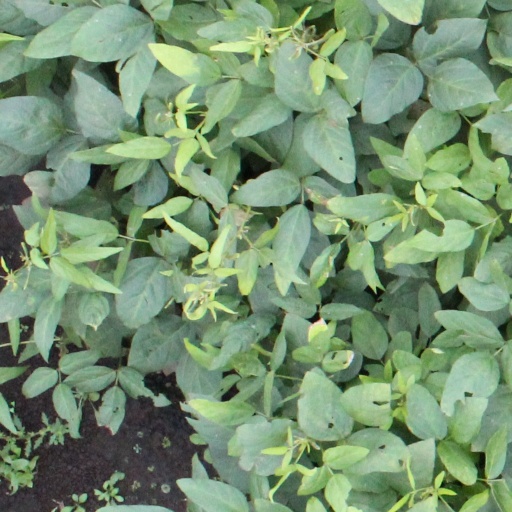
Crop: soybean